Military history of Nova Scotia

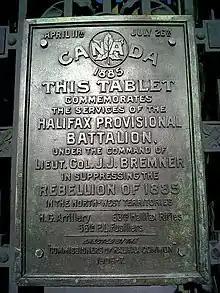
Plaque to James J. Bremner and the Halifax Provisional Battalion Plaque, Main Gate, Halifax Public Gardens, Halifax, Nova Scotia

The Acadians and Mi'kmaq raided the Lunenburg settlement nine times over a three-year period during the war. Boishebert ordered the first Raid on Lunenburg (1756). Following the raid of 1756, in 1757, there was a raid on Lunenburg in which six people from the Brissang family were killed. The following year, March 1758, there was a raid on the Lunenburg Peninsula at the Northwest Range (present-day Blockhouse, Nova Scotia) when five people were killed from the Ochs and Roder families. By the end of May 1758, most of those on the Lunenburg Peninsula abandoned their farms and retreated to the protection of the fortifications around the town of Lunenburg, losing the season for sowing their grain. For those that did not leave their farms for the town, the number of raids intensified.